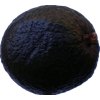
Label: black_avocado